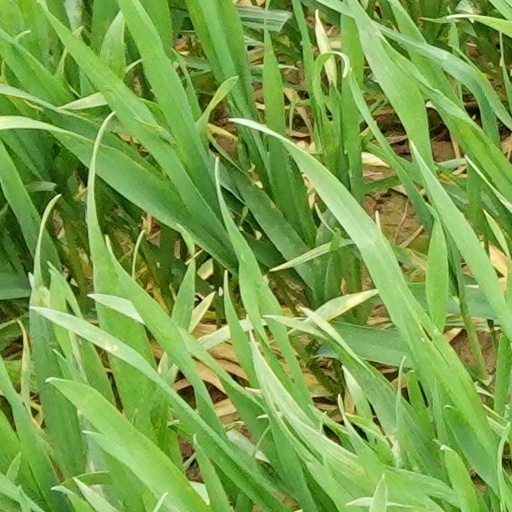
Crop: wheat